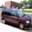
Label: automobile